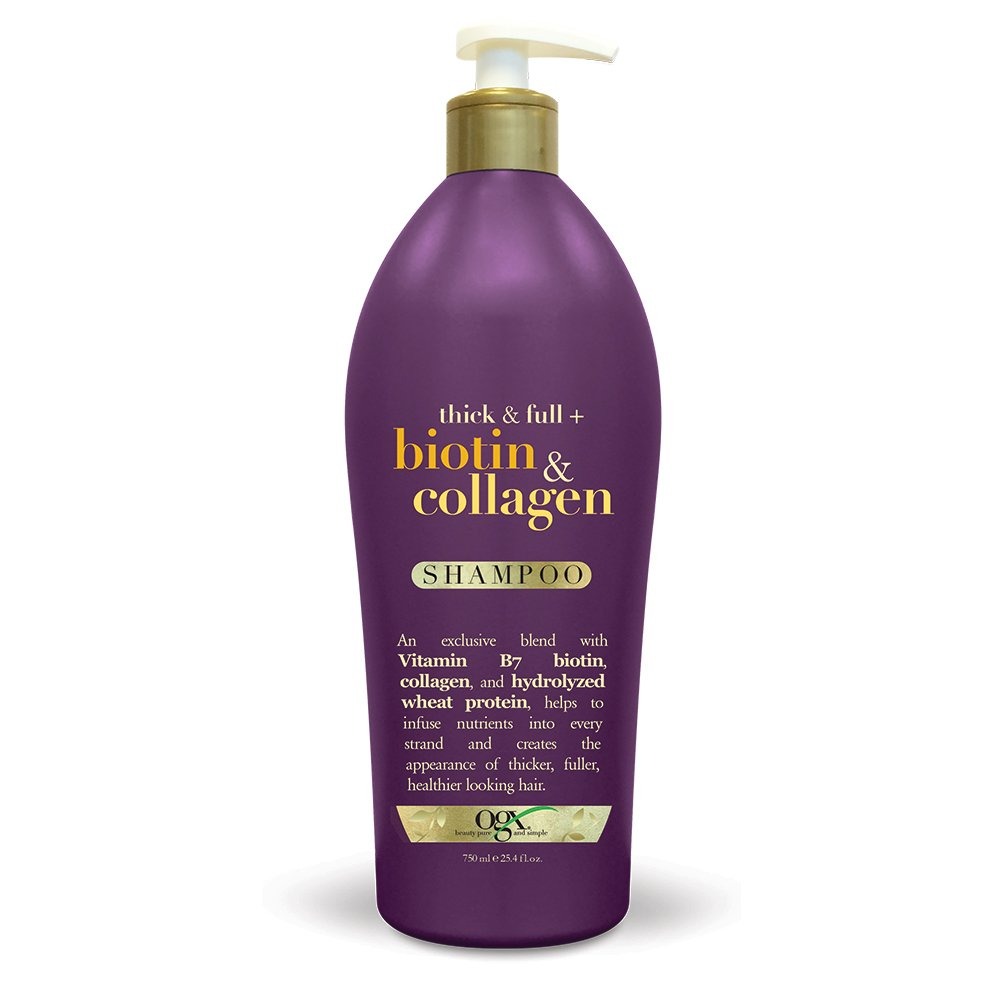
Item Name: OGX Thick & Full Biotin & Collagen Shampoo, Salon Size 25.4 Ounce Bottle w/ Pump, Paraben Free, Sulfate Free, Sustainable Ingredients, Nourishing and Strengthening
Bullet Point 1: PLUMP IT UP: the nutrient-rich, plump-it-up power of this haircare infused with ProVitamin B7 biotin and collagen helps give each strand of hair a beautiful boost, this dynamic duo will leave your hair feeling thicker, fuller, and looking oh, so healthy
Bullet Point 2: FULL AND SHINY: after just one use, strands feel thicker and look fuller; this shampoo helps to thicken and texturize any hair type; immerse your skinny strands in this super volumizing formula to create fuller looking, shiny hair; beauty, pure and simple
Bullet Point 3: HOW TO USE: apply shampoo generously to wet hair, massage into a lather through to ends, then rinse the hair thoroughly; after shampooing, follow with a volumizing conditioner to keep your locks looking thick, full, shiny, smooth, and healthier than ever
Bullet Point 4: BEAUTY, PURE AND SIMPLE: induge your hair the way nature intended with OGX's commitment to sustainable ingredients; we'll never ask what you want to fix about your hair, we just want to know what you love about it, so that we can make you love it even more
Bullet Point 5: ROCK WHAT YOU GOT: the hair you have makes you, you; be proud of those unique locks; here at OGX, unattainable looks don't inspire us but originality does, that's why we love being different; we approach beauty in our own way, and we hope that you will too
Value: 25.4
Unit: ounce

Price: 12.29